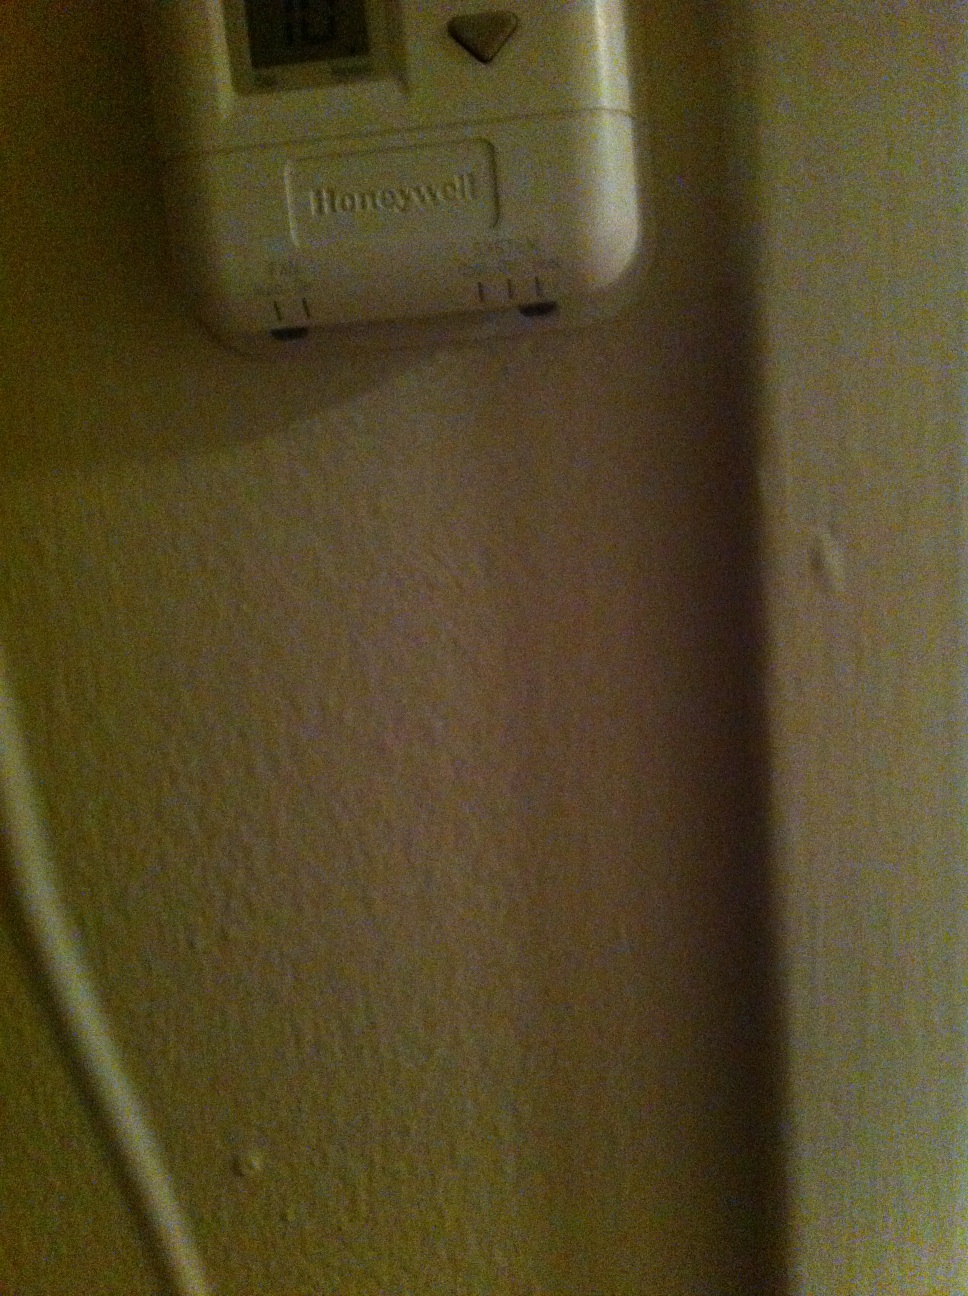Question: If you can see the temperature, what is it? If you can't, that's ok.
Answer: unanswerable